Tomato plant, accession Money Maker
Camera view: vertical (180 deg); turntable rotation: 0 degrees
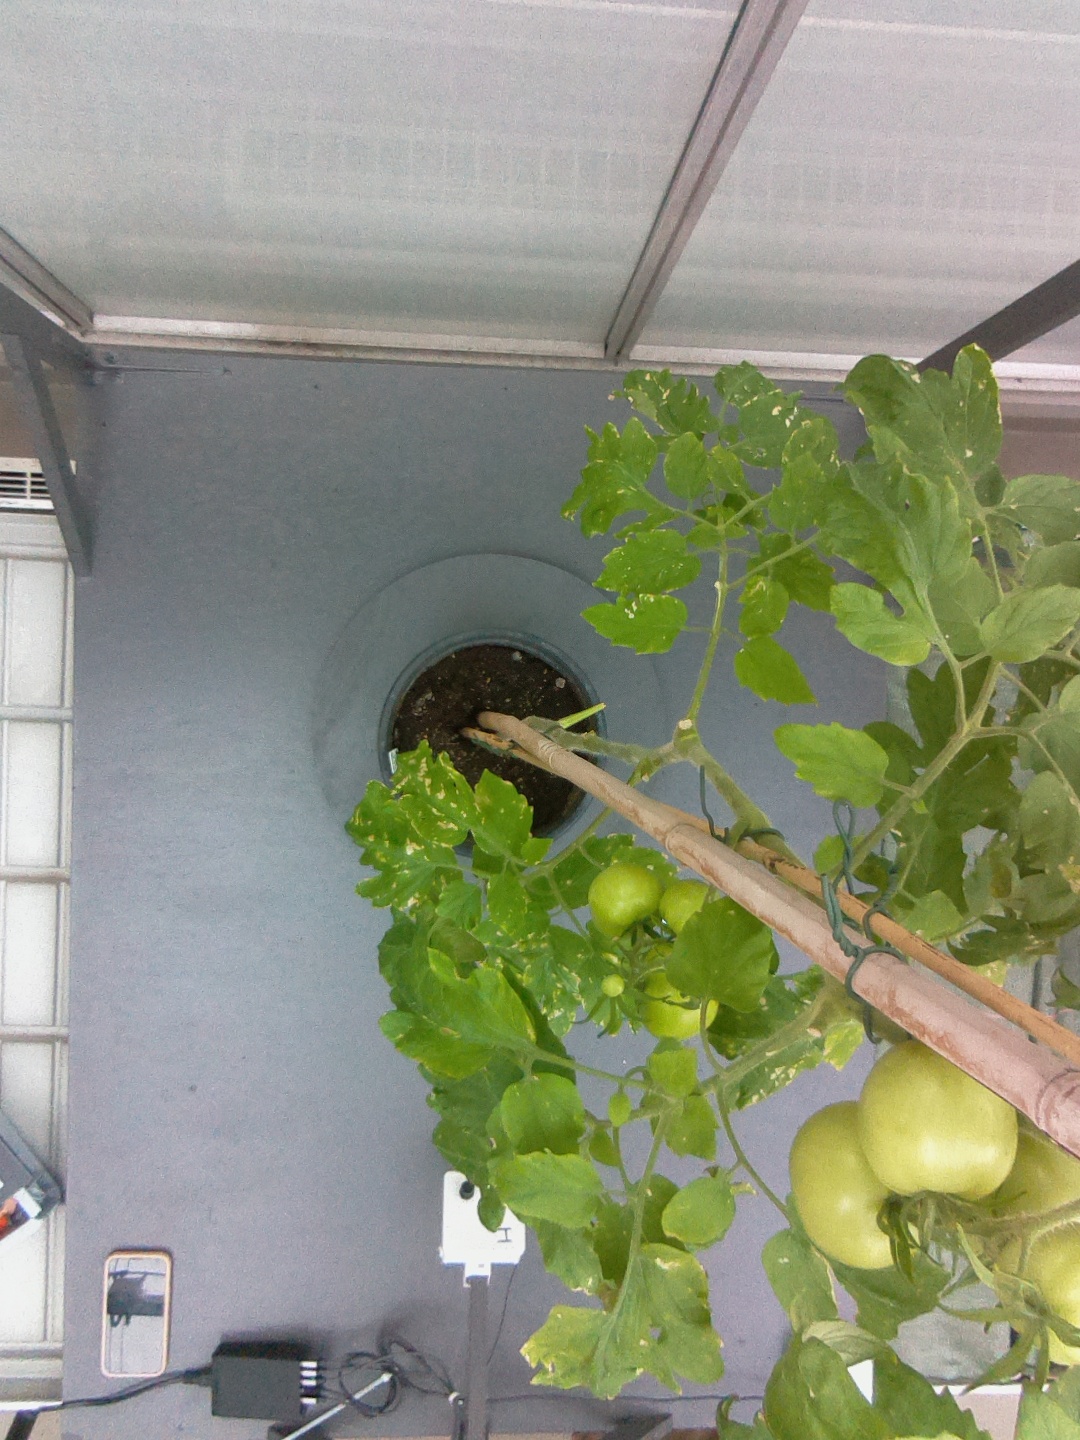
BBCH growth stage 78: 80% -90% of final fruit size